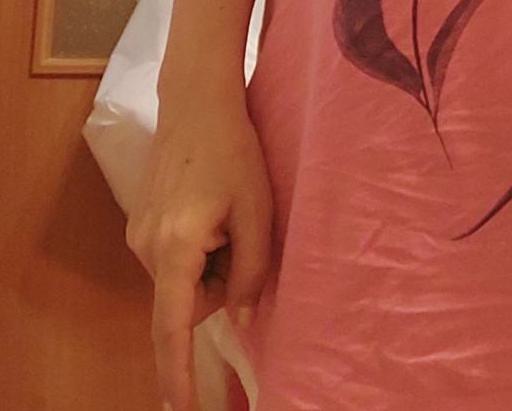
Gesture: no_gesture